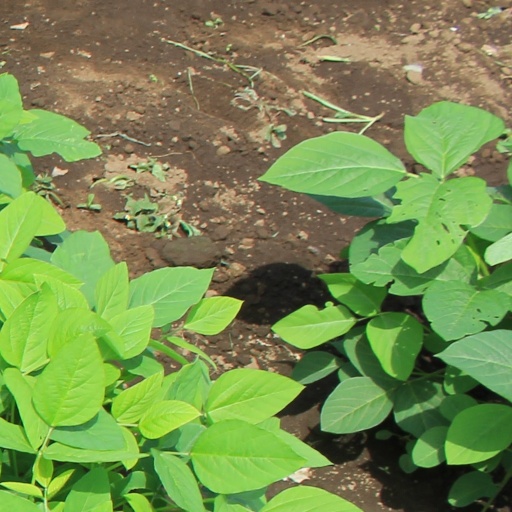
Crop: soybean